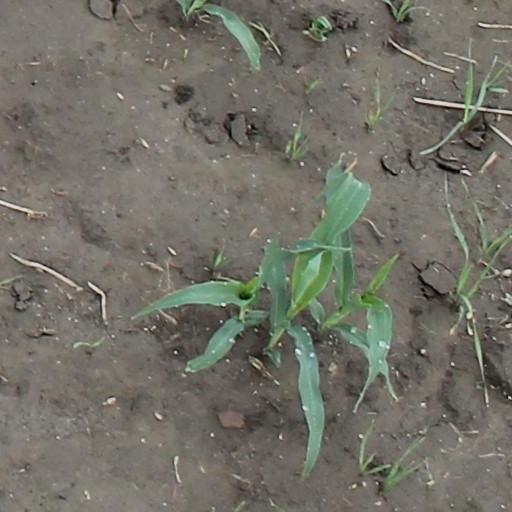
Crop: maize; corn